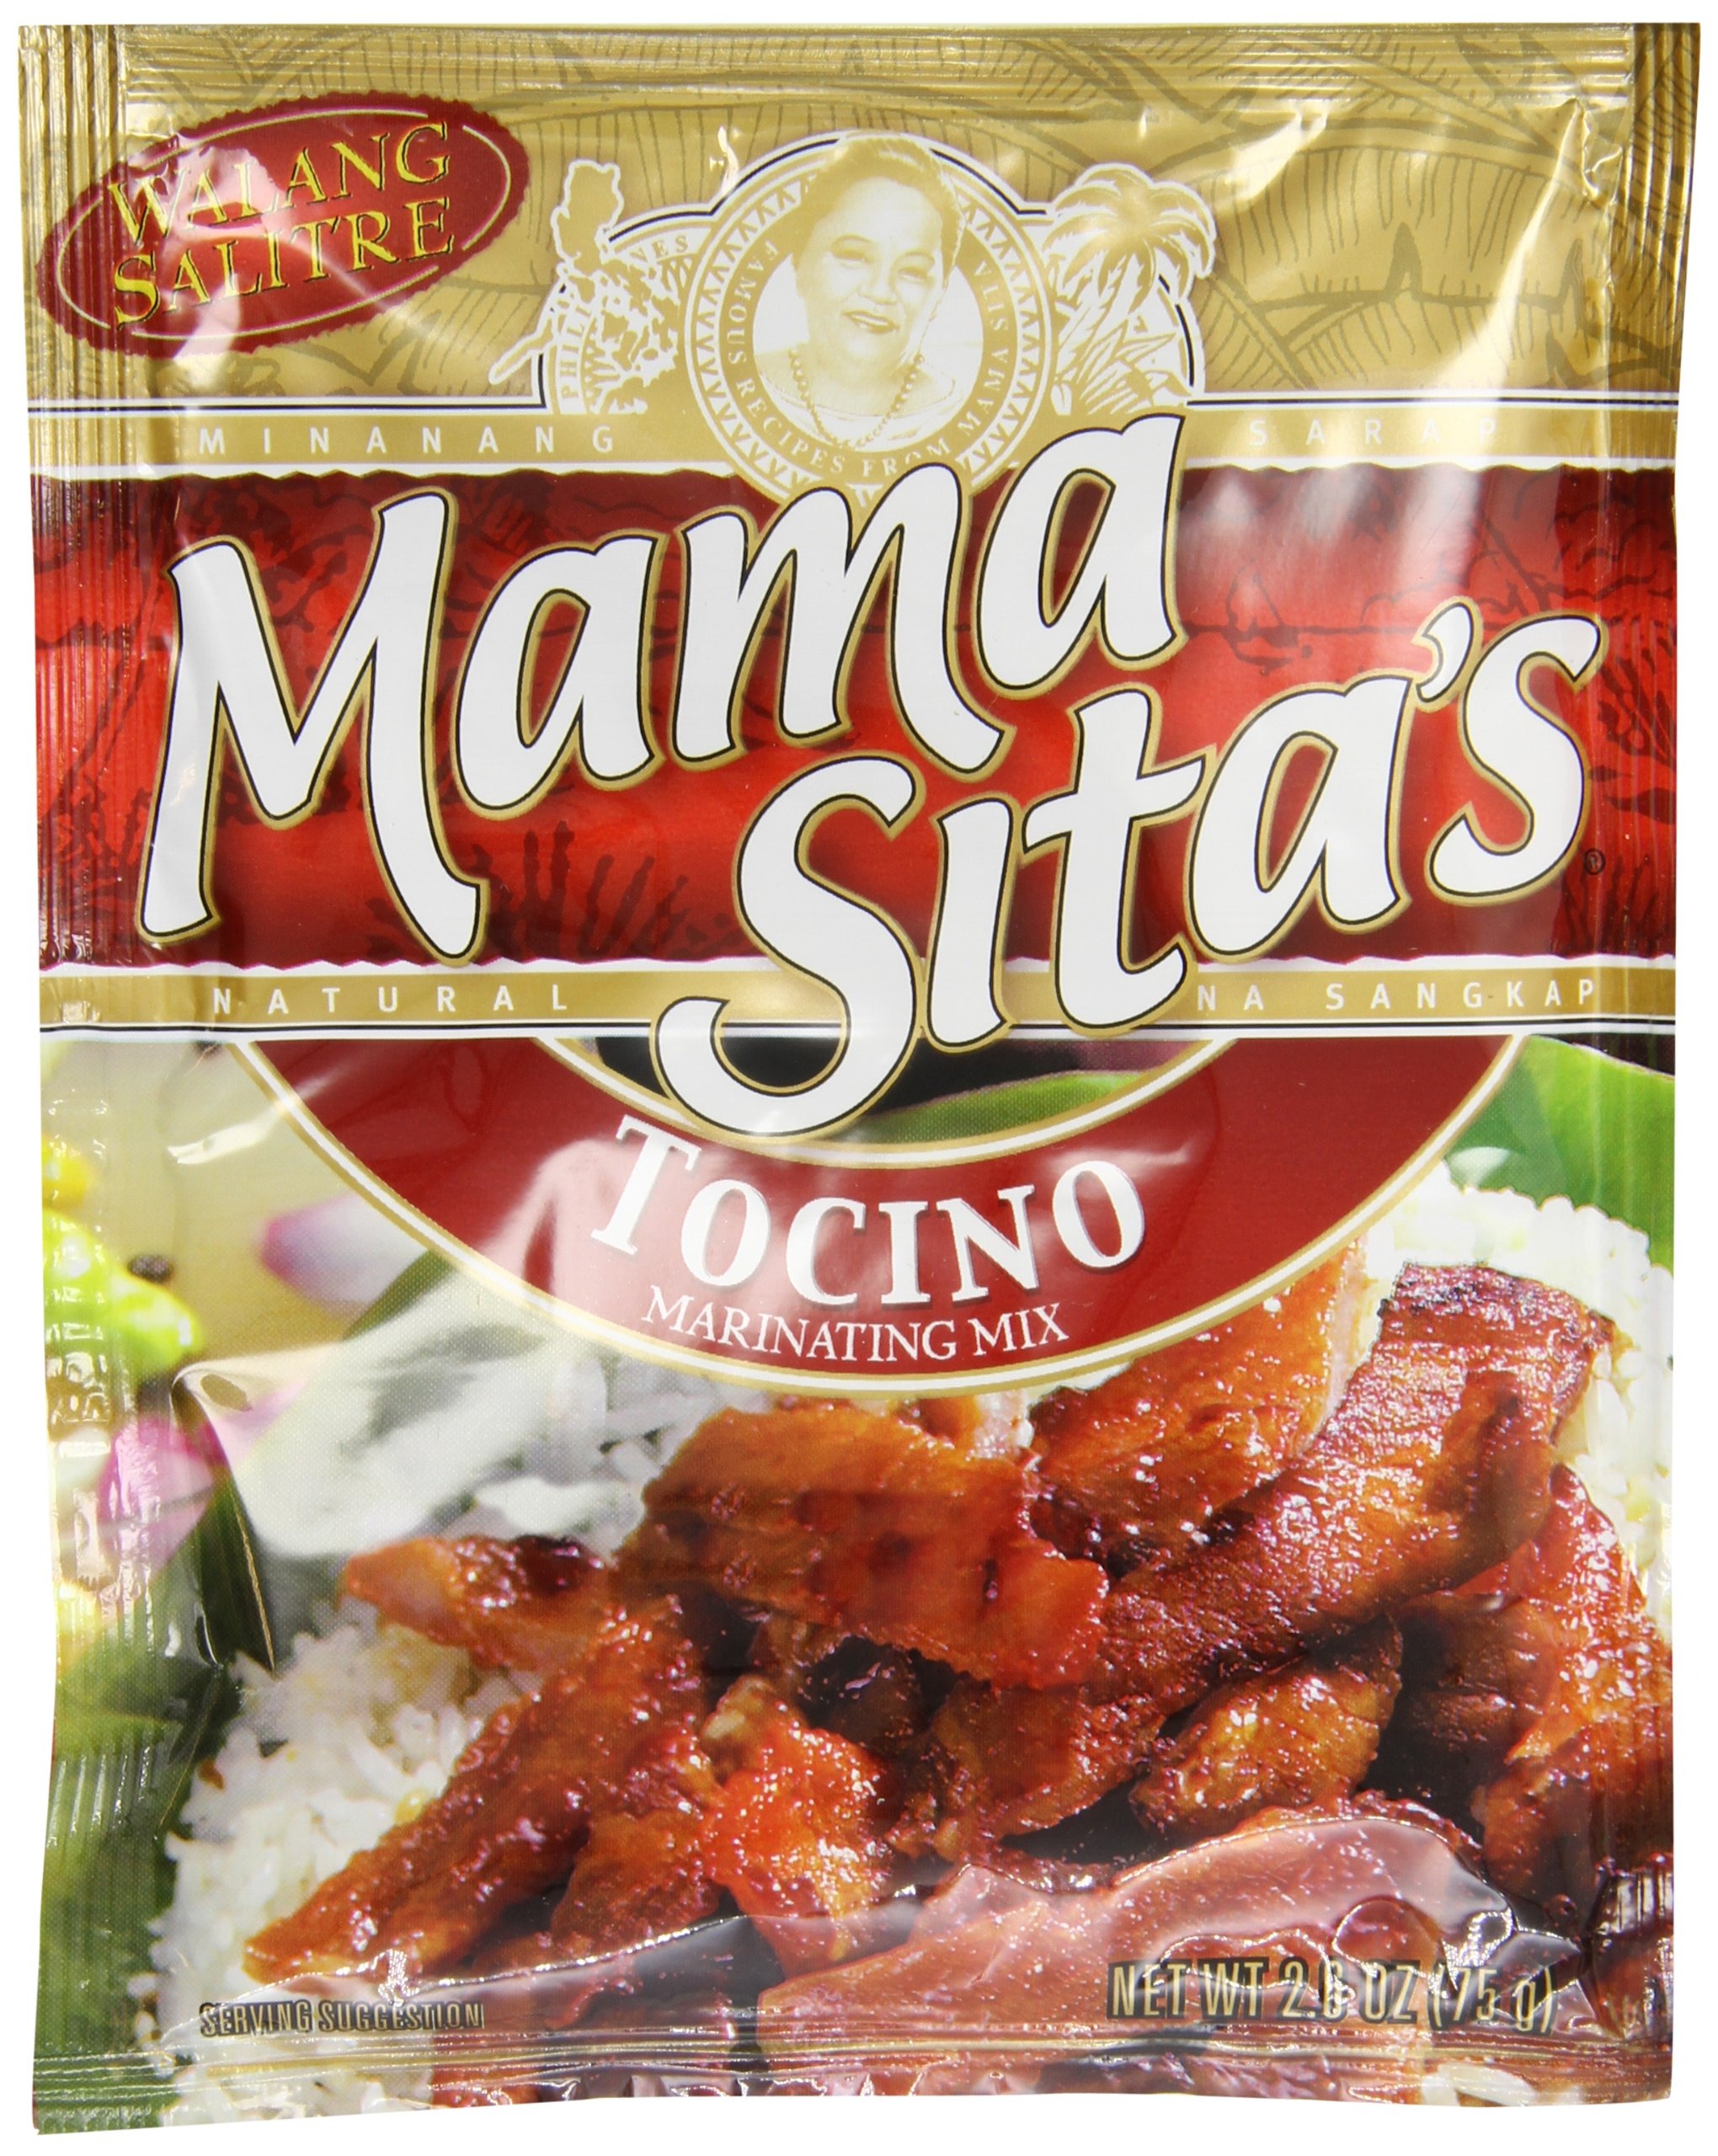
Item Name: Mama Sita's Tocino Marinating Mix, 2.6 Ounce (Pack of 72)
Bullet Point 1: Product of the Philipines
Bullet Point 2: Product of the Philippines
Value: 187.2
Unit: ounce

Price: 6.985